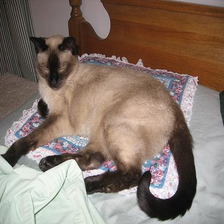
Species: cat
Breed: Siamese